Four Pieces for Piano, Op. 119 (Brahms)

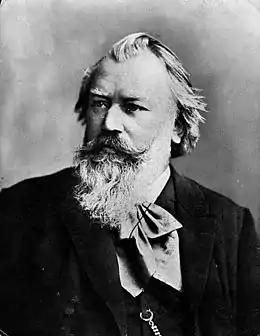
Portrait of Johannes Brahms in 1889

The Four Pieces for Piano Op. 119, are four character pieces for piano composed by Johannes Brahms in 1893. The collection is the last composition for solo piano by Brahms. Together with the six pieces from Op. 118, Op. 119 was premiered in London in January 1894.